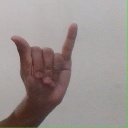
अक्षर: य